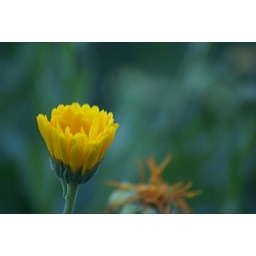
A yellow flower in Cornell I took.